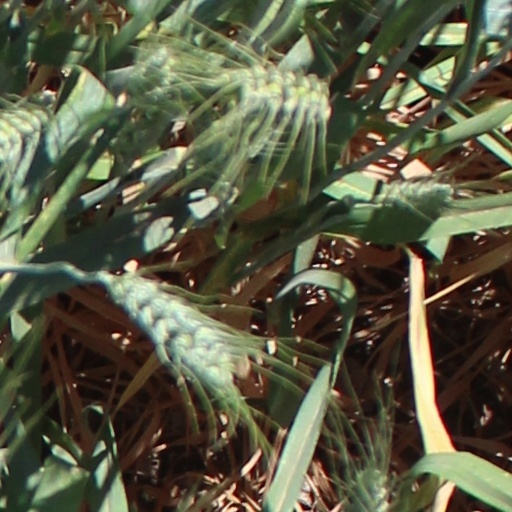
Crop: wheat